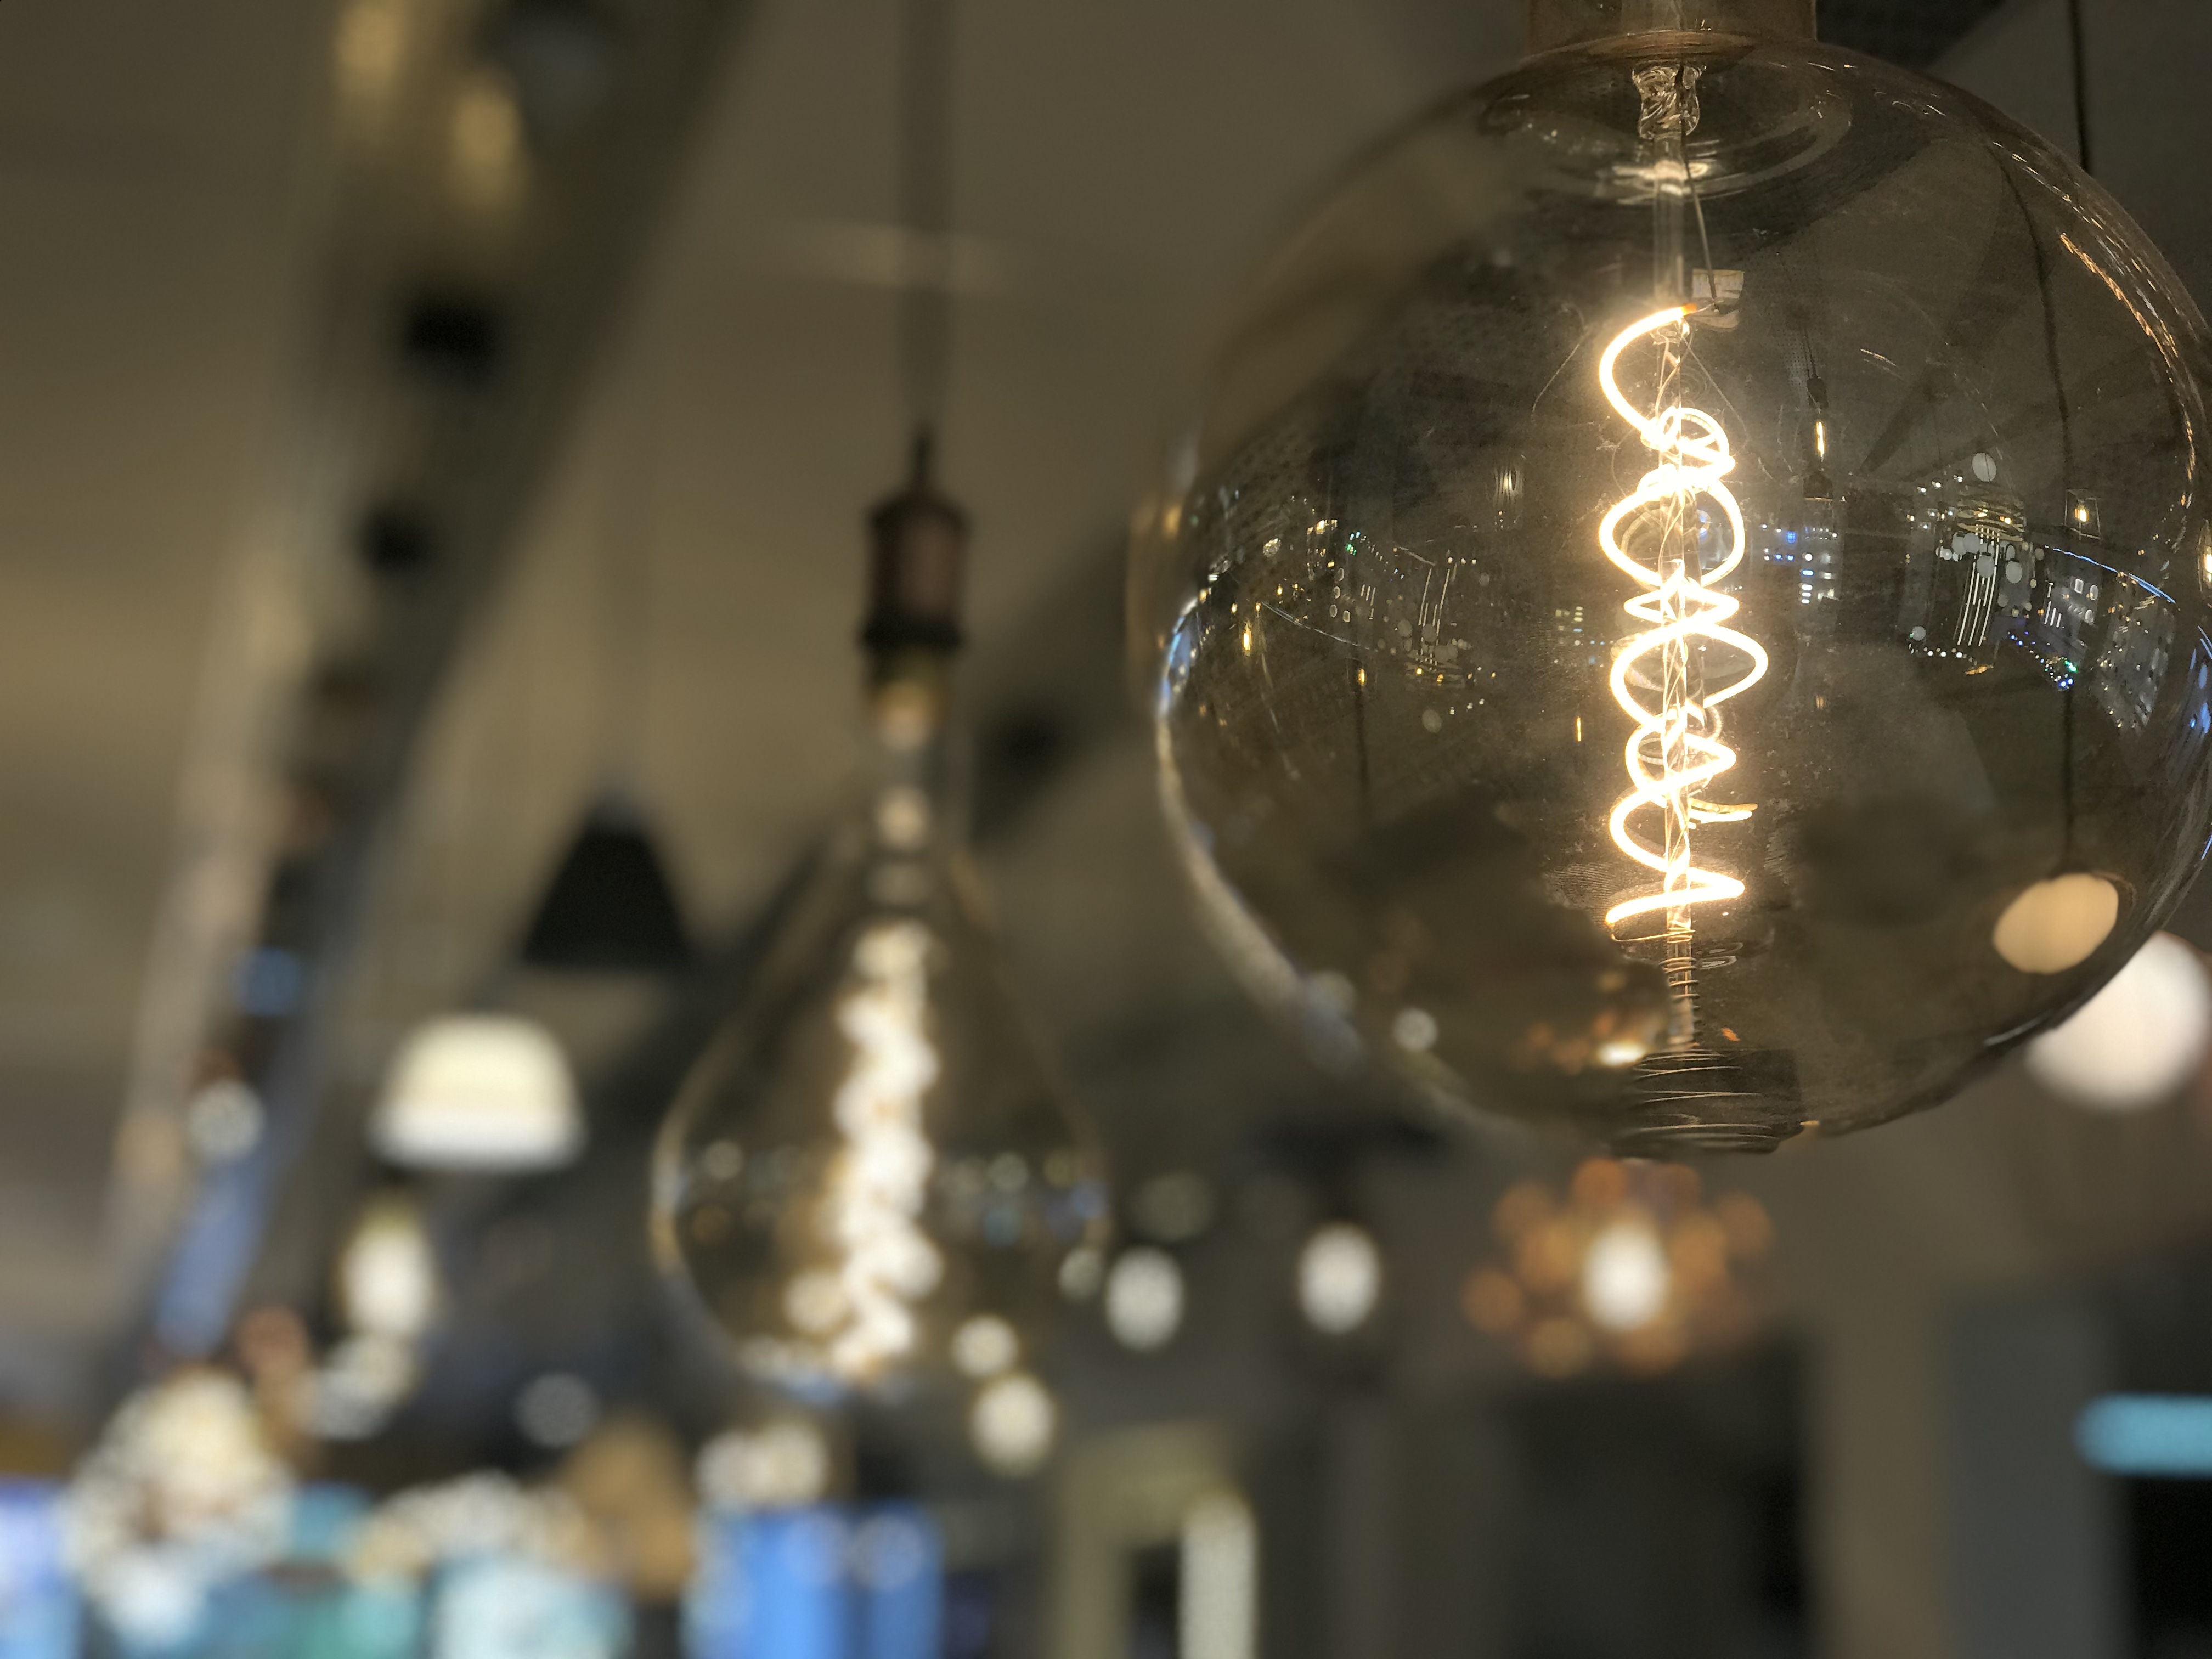
filament, lamp, light fixture, lighting, chandelier, light, lighting accessory, incandescent light bulb, interior design, sphere, glass, light bulb, ceiling, ceiling fixture, metal